Steinen railway station (Switzerland)

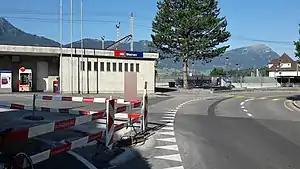
The station building in 2018

Steinen railway station is a railway station in the municipality of Steinen, in the Swiss canton of Schwyz. It is an intermediate stop on the standard gauge Gotthard line of Swiss Federal Railways. Steinen has two platforms serving two tracks.